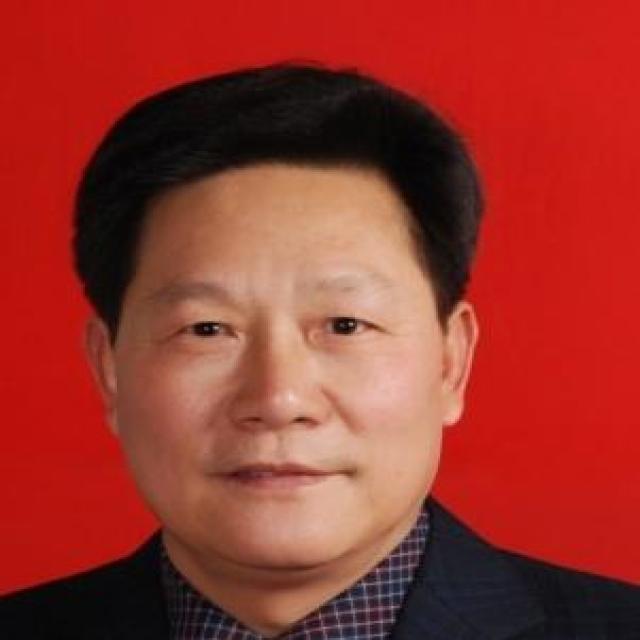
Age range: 45-64